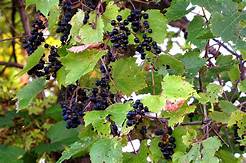
Label: Grapes